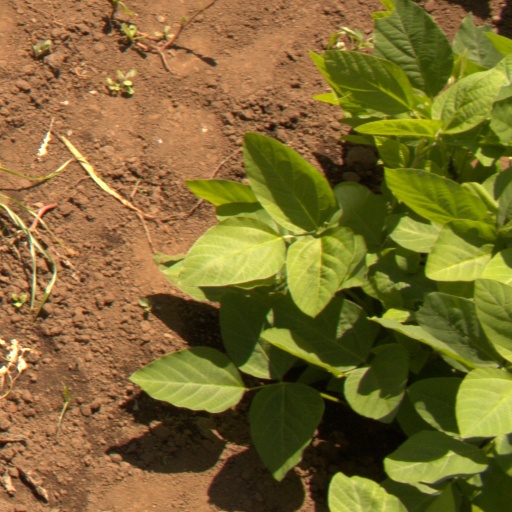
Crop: soybean